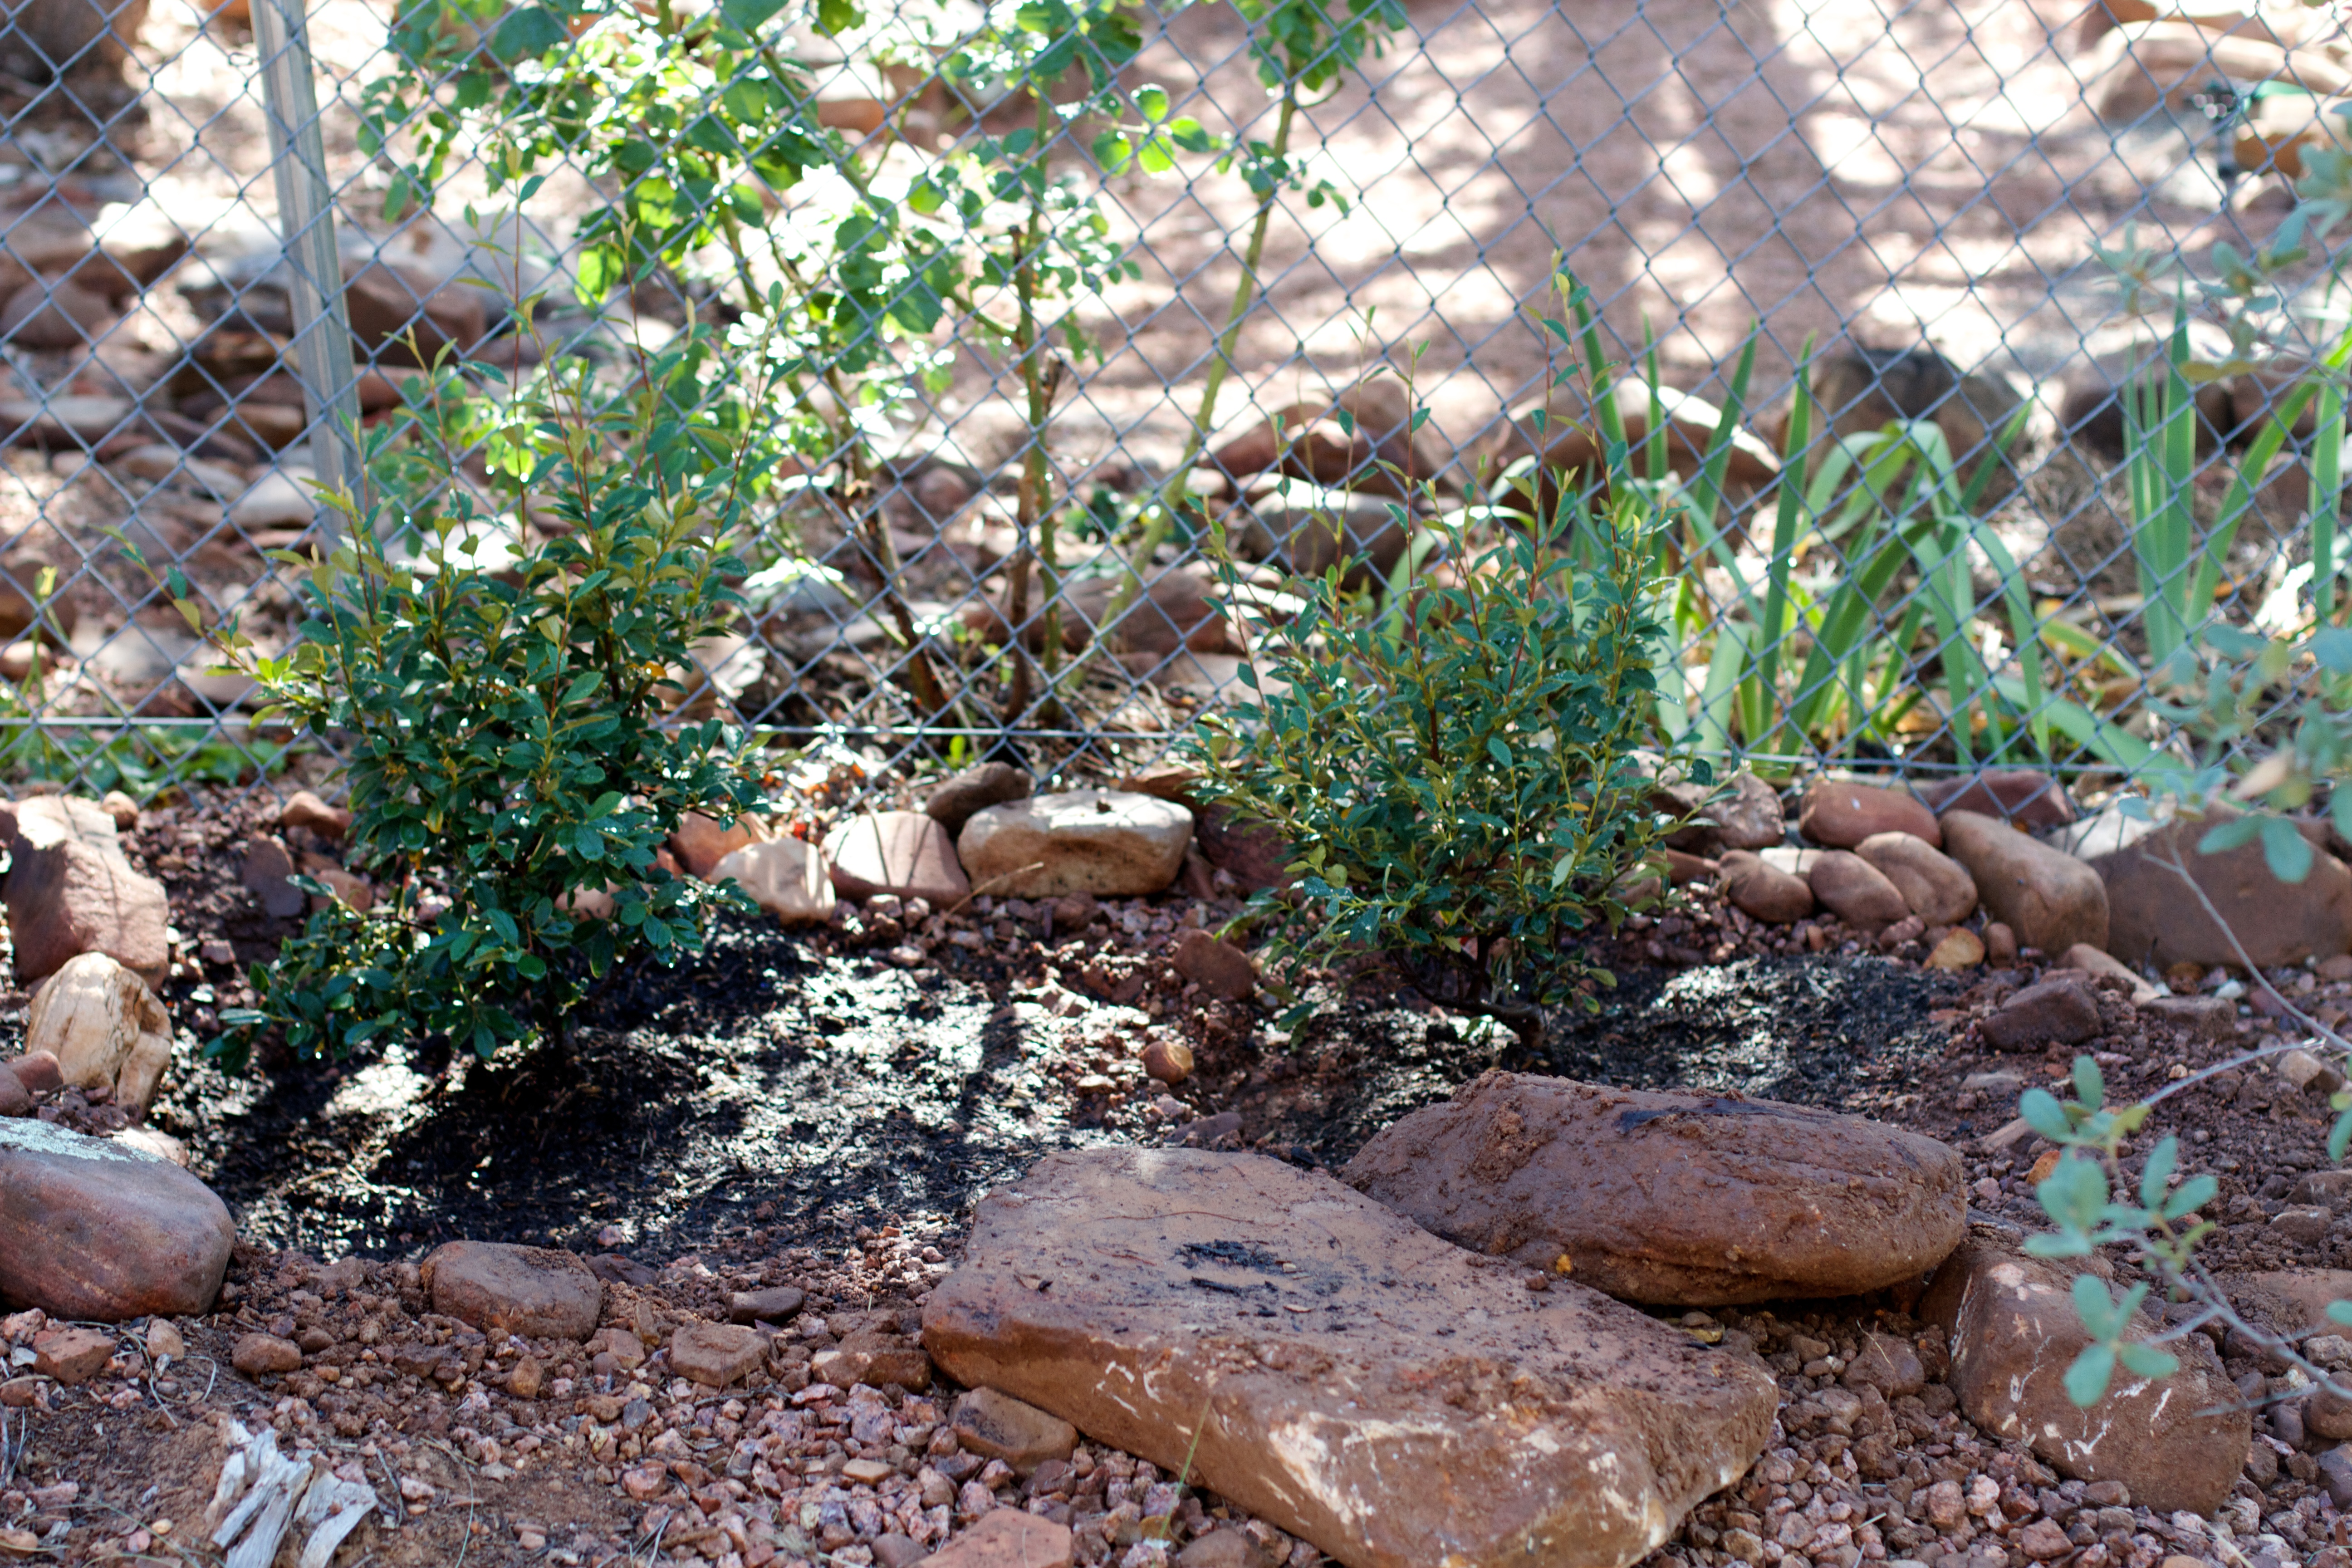
rock, pond, stream, backyard, soil, botany, garden, landscaping, woodland, yard, water feature